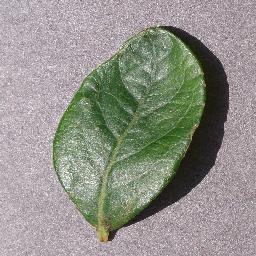
Label: Blueberry___healthy